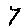
Label: 7